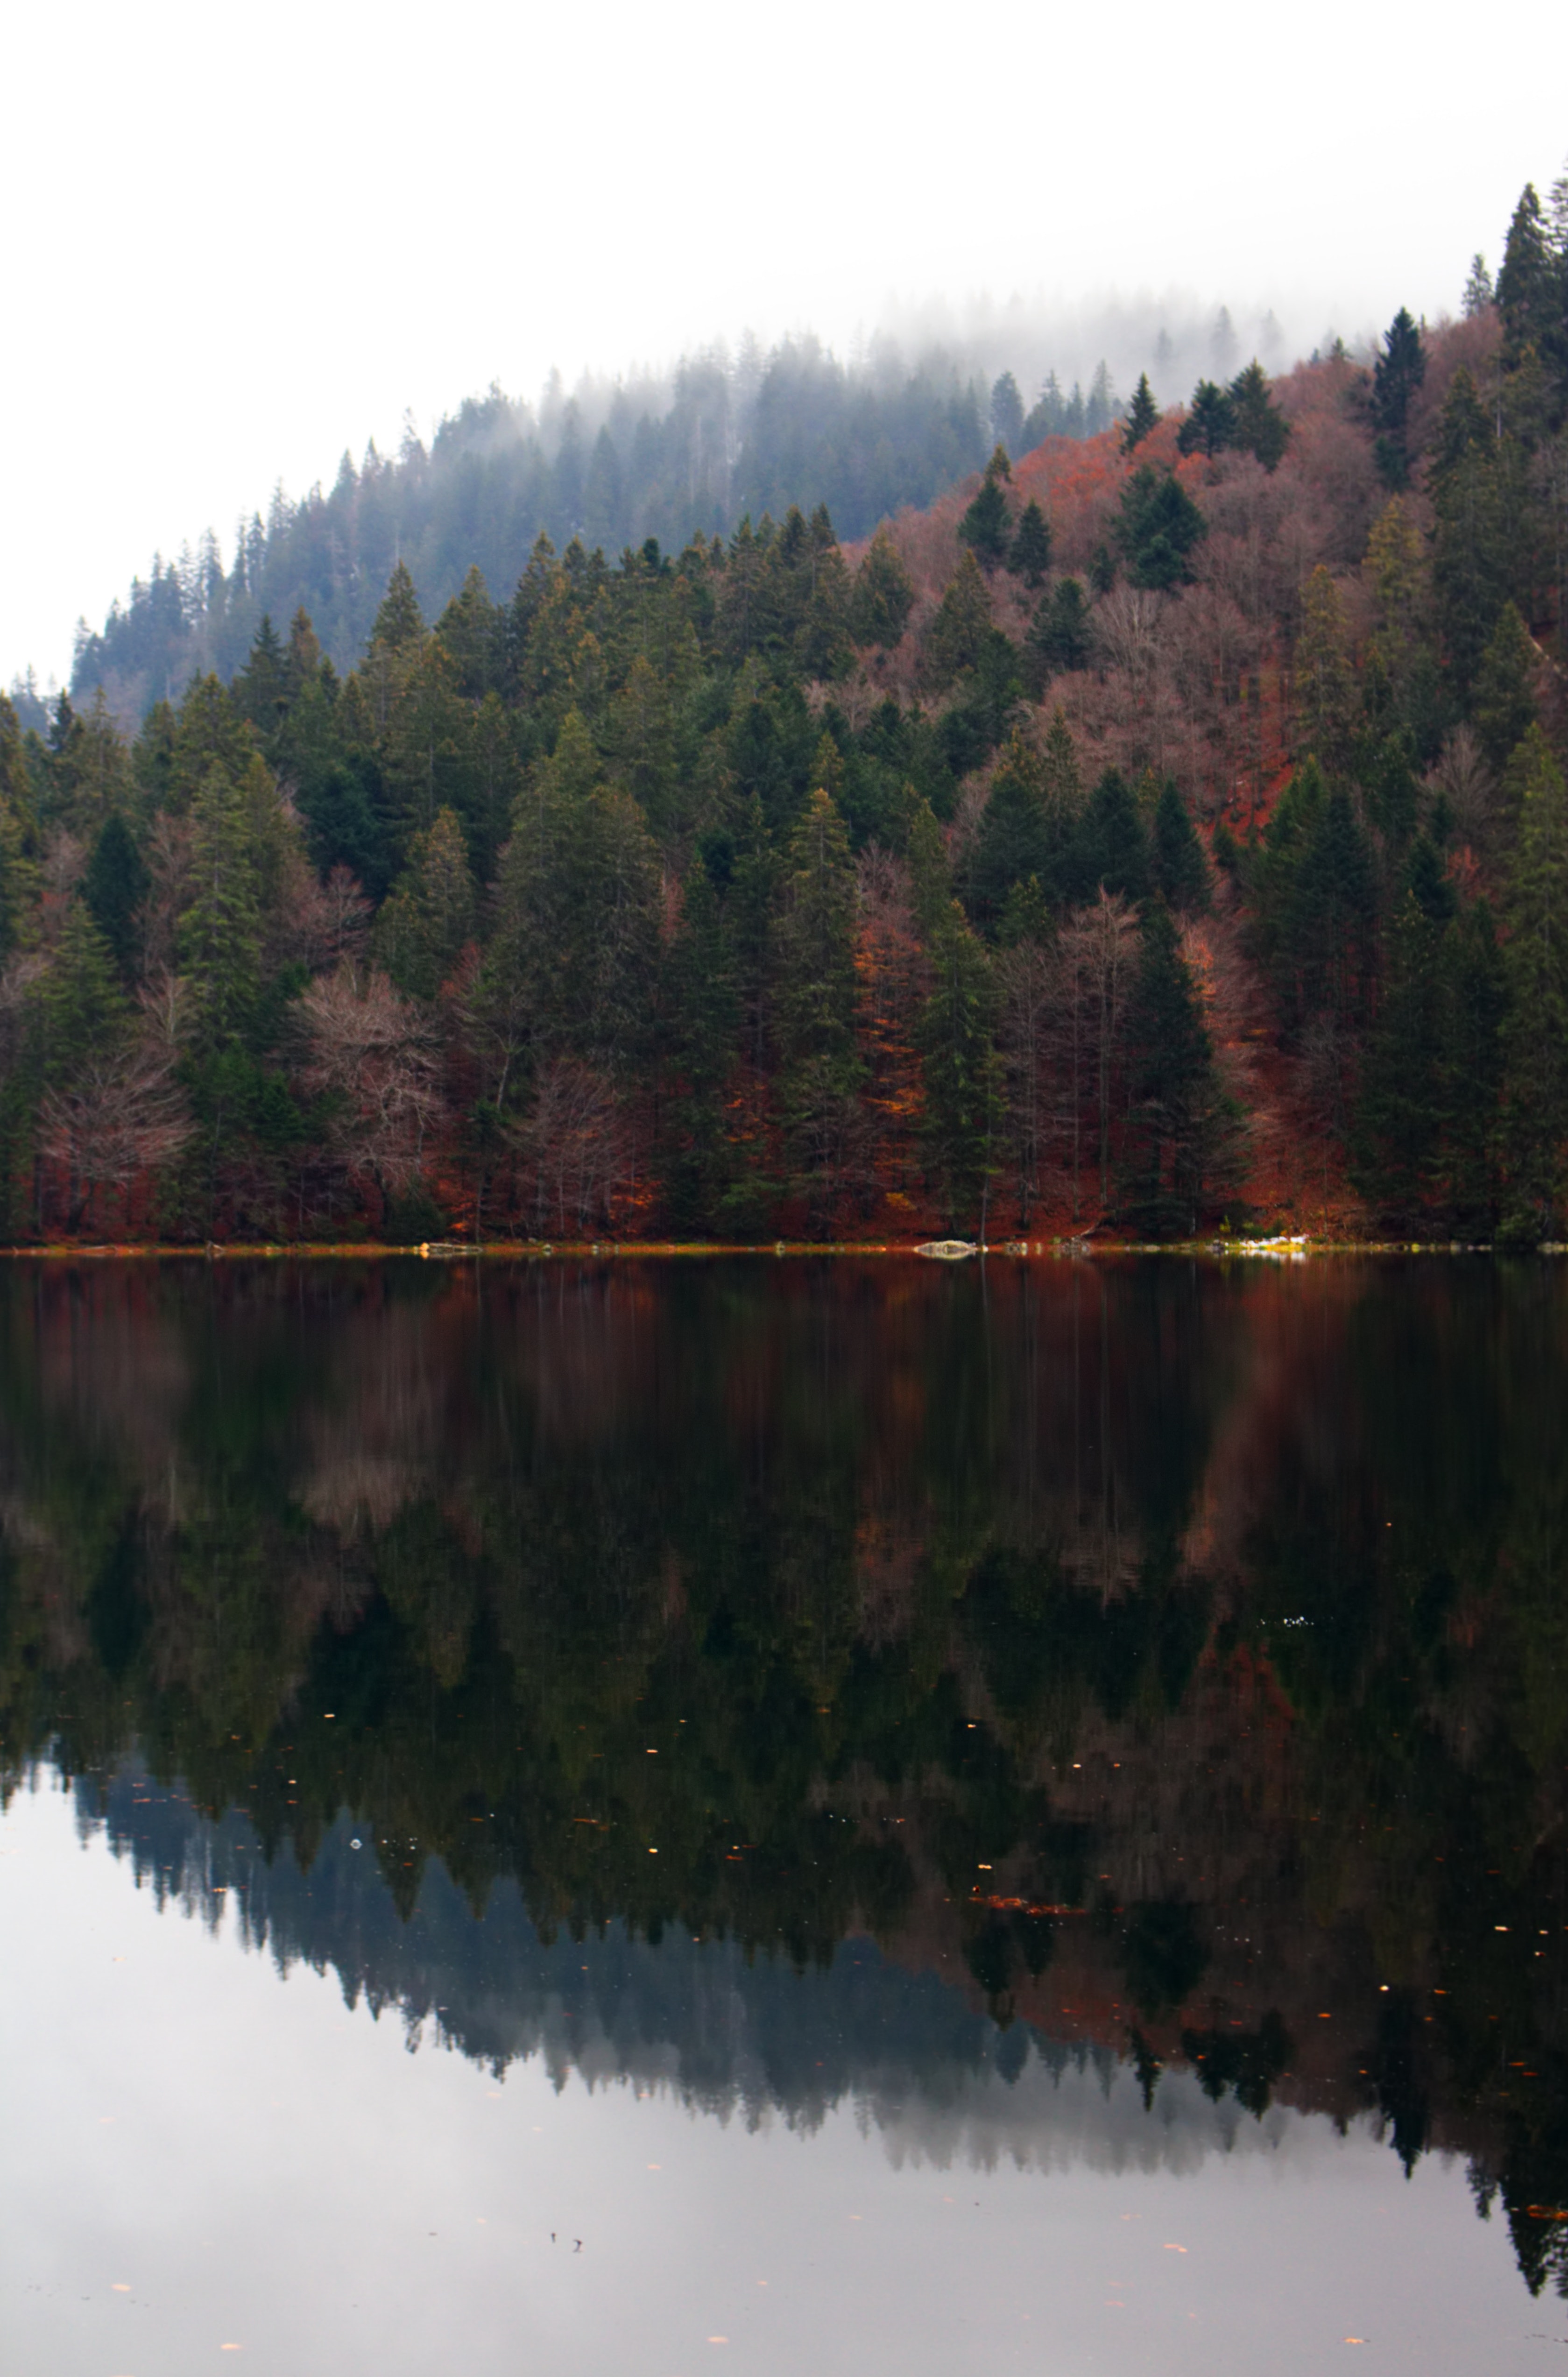
reflection, body of water, nature, water, sky, lake, wilderness, reservoir, water resources, atmospheric phenomenon, natural landscape, natural environment, leaf, loch, river, tree, morning, tarn, bank, highland, forest, autumn, pond, mountain, cloud, landscape, hill, watercourse, national park, plant, lacustrine plain, state park, lake district, evening